Alcmaeonidae

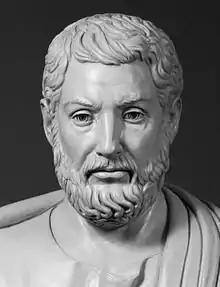
Modern bust of Cleisthenes in the Ohio Statehouse. Another prominent Alcmaeonid, Cleisthenes is credited as being "the father of Athenian democracy."

The Alcmaeonidae (Attic:) or Alcmaeonids were a wealthy and powerful noble family of ancient Athens, a branch of the Neleides who claimed descent from the mythological Alcmaeon, the great-grandson of Nestor.